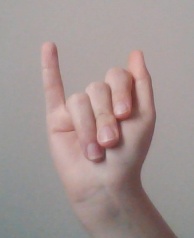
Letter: meem